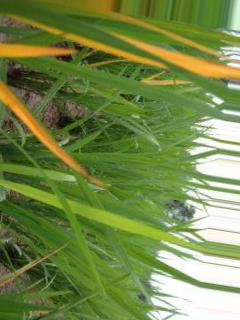
Nhãn: Tungro virus